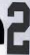
Number: 2